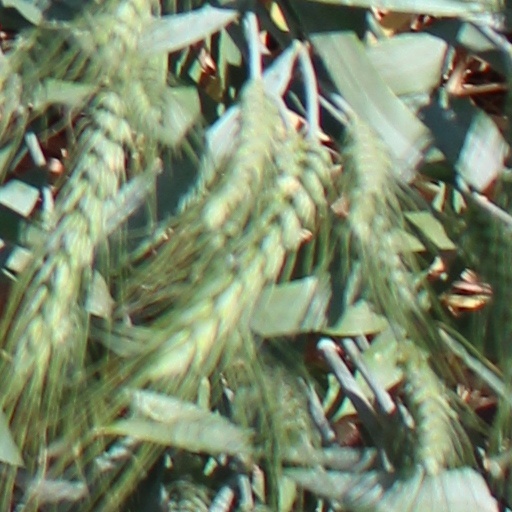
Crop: wheat